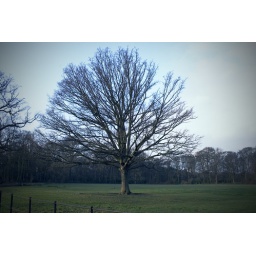
All on its own in a horses field in Croxteth Park